TOP 09

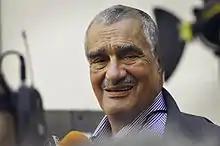
Karel Schwarzenberg, Honorary chairman and former leader of TOP 09

In the 2010 parliament elections on 28–29 May 2010, TOP 09 received 16.7% of the vote and 41 seats, becoming the third largest party. The party joined the Nečas cabinet, forming a coalition with the Civic Democratic Party (ODS) and Public Affairs (VV).